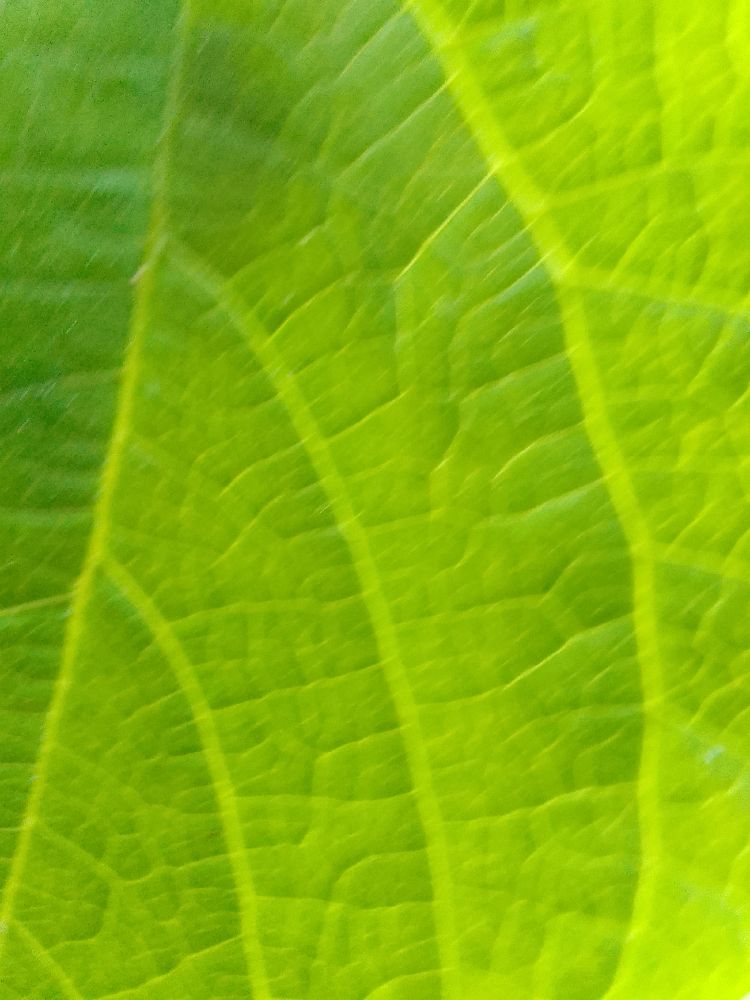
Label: healthy